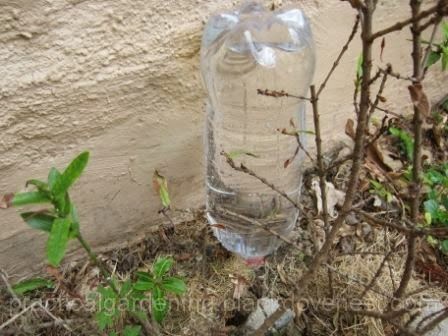
Label: plastic